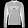
Label: Pullover